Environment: real
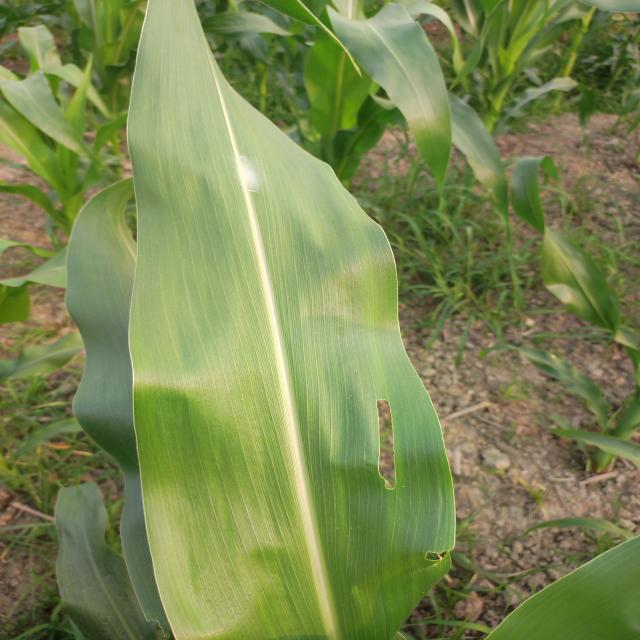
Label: healthy